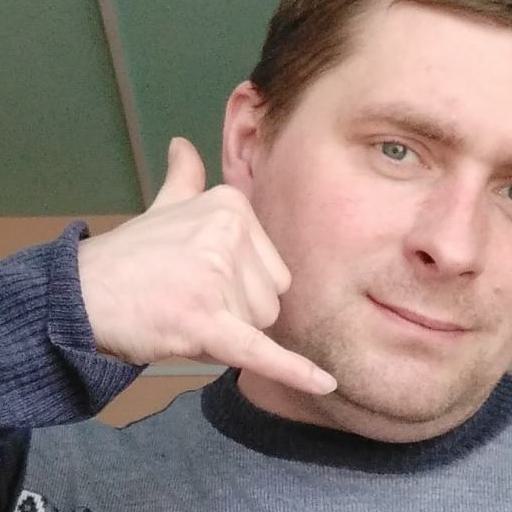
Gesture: call